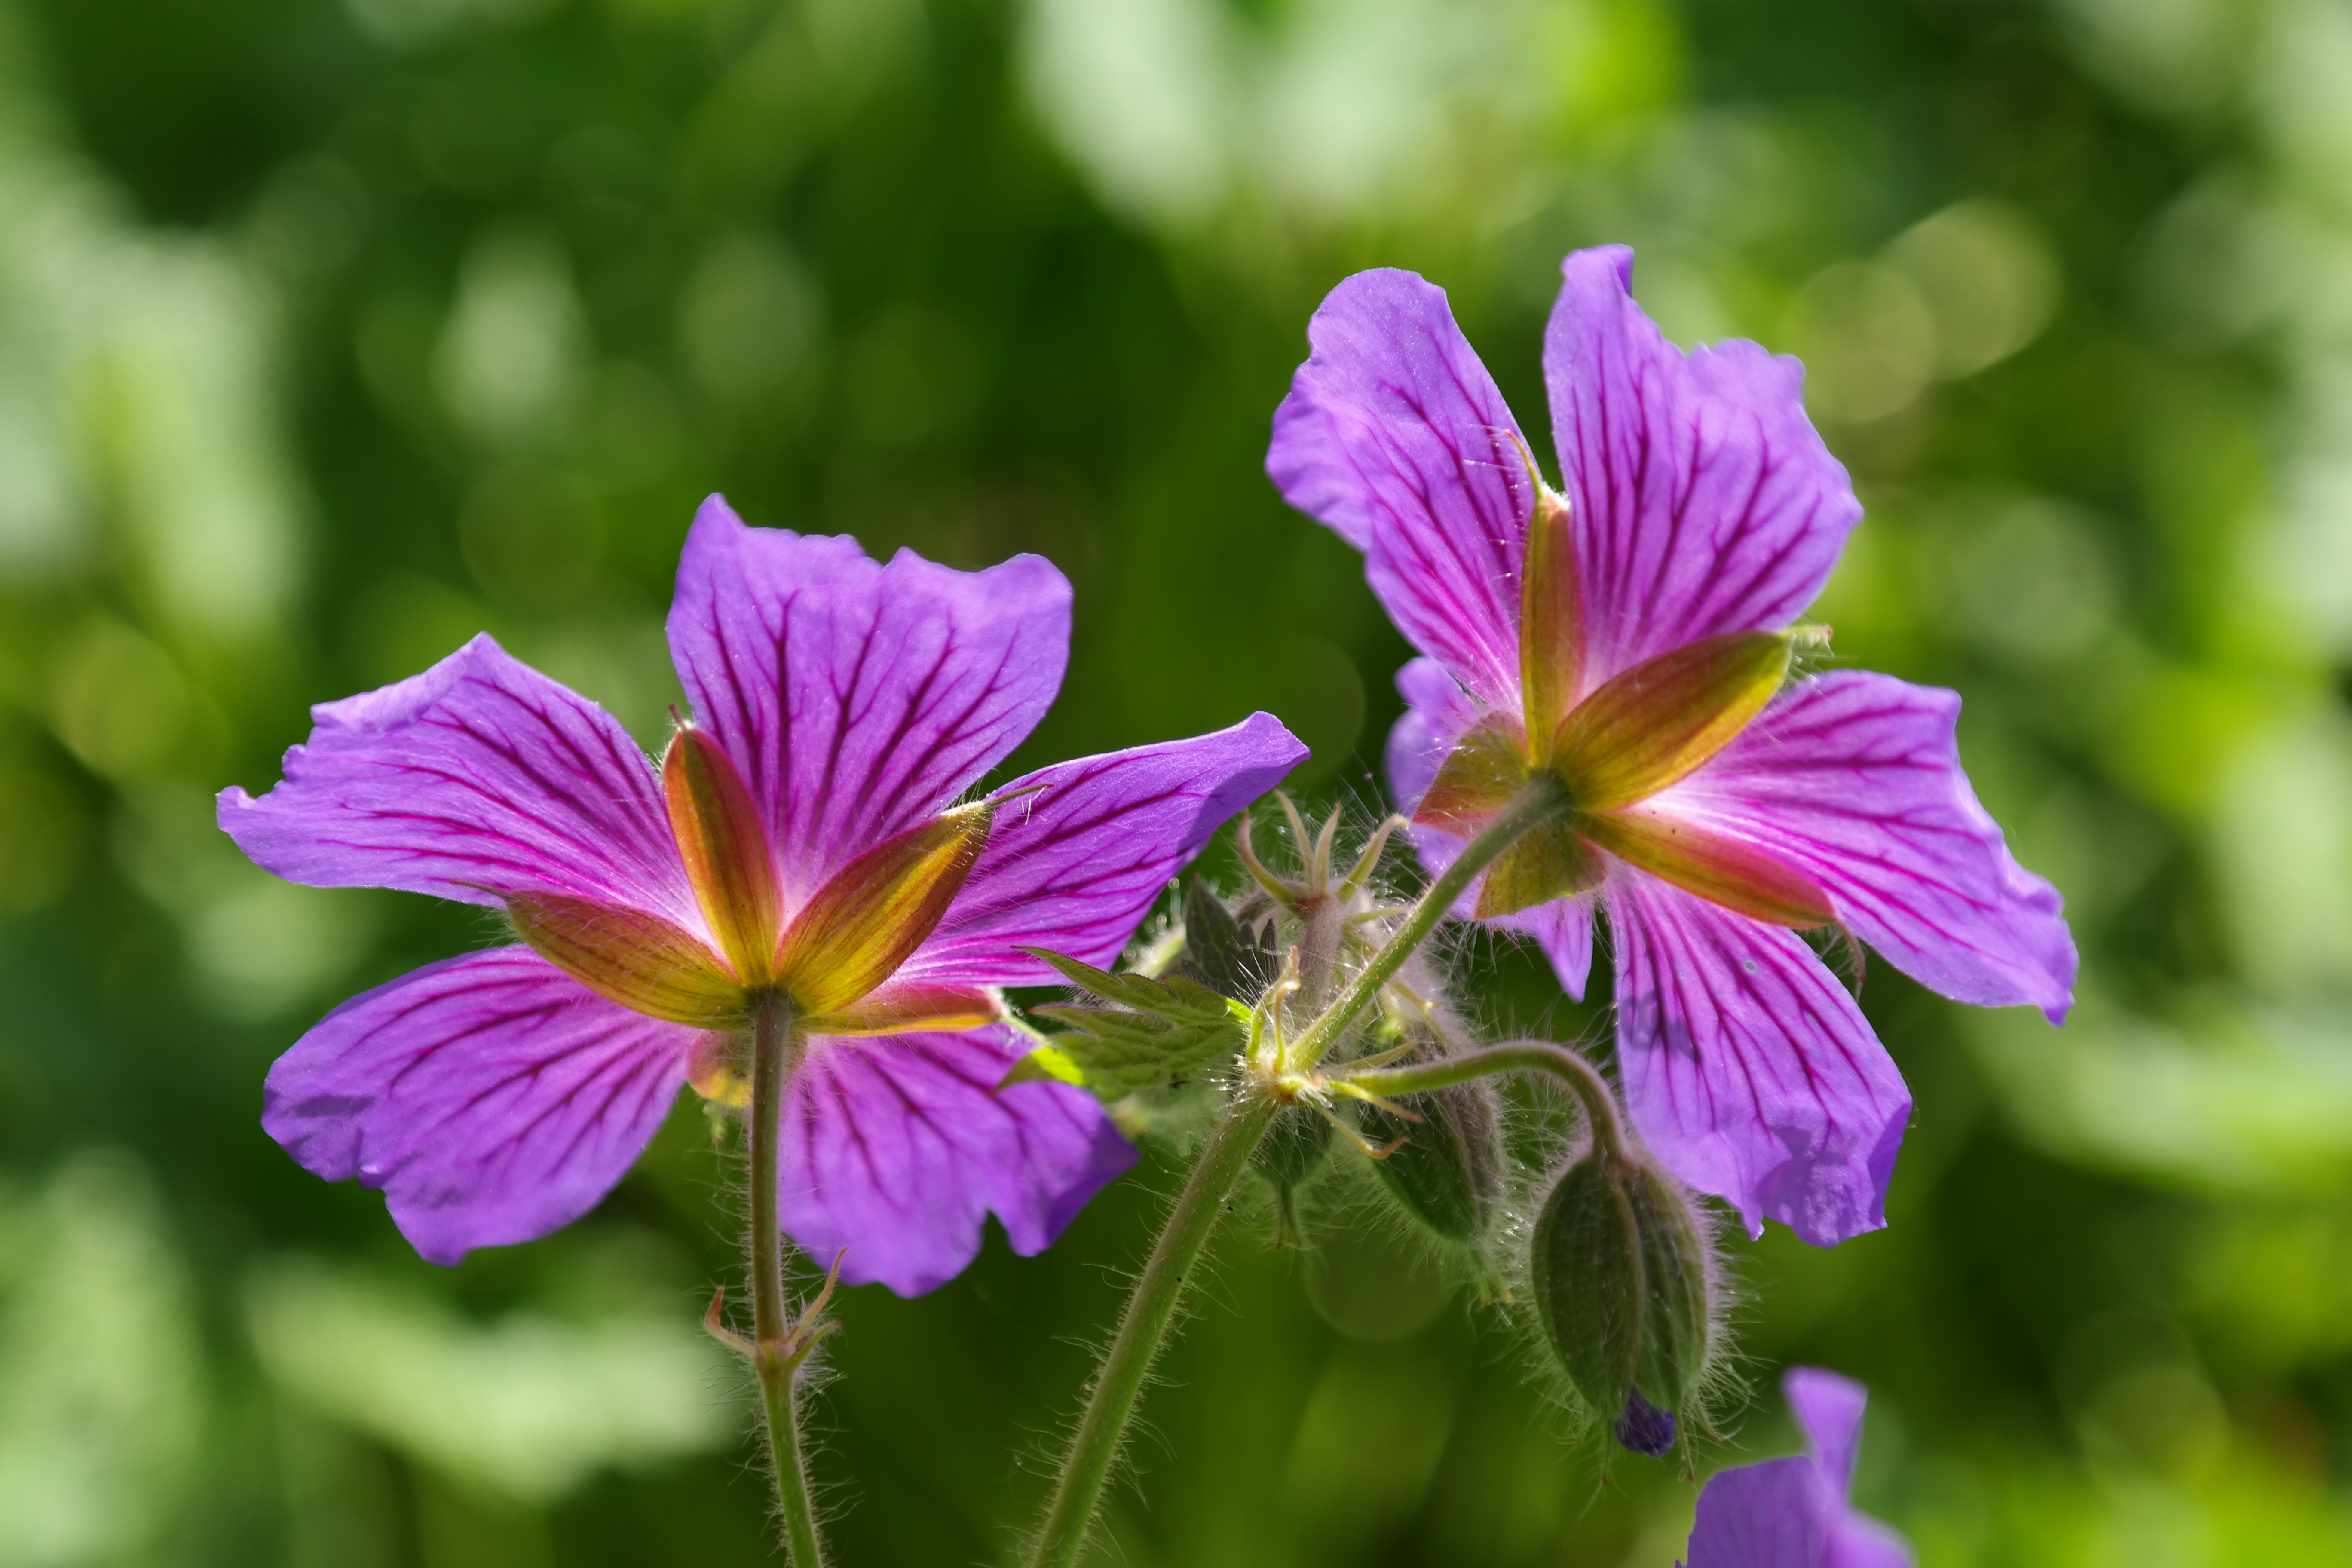
nature, blossom, plant, flower, purple, petal, bloom, green, color, botany, colorful, flora, wildflower, close up, violet, cranesbill, macro photography, ornamental plant, garden plant, flowering plant, blue violet, flower petals, geranium greenhouse, annual plant, land plant, violet family, grand geranium, geranium hybrid, geranium platypetalum